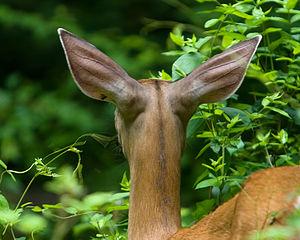
Le pavillon de l'oreille, ou pavillon auriculaire, est la partie la plus visible de l'oreille externe. Il permet de mieux capter les sons et participe à la qualité de l'audition. Il peut aussi contribuer à rafraîchir l'organisme et, s'il est mobile, exprimer l'humeur chez l'animal, ventiler ou même servir de chasse-mouche au niveau de la tête.